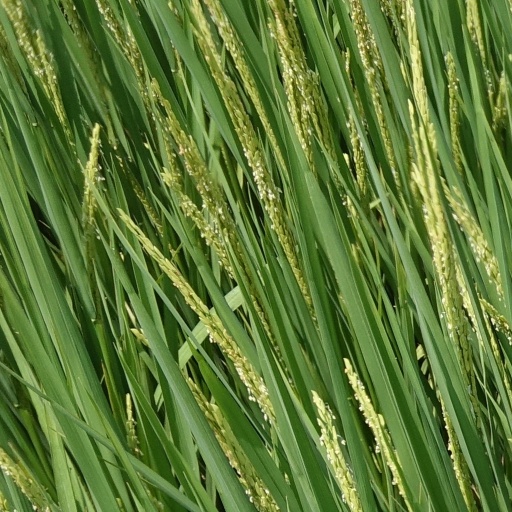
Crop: rice